The L-Shaped Room

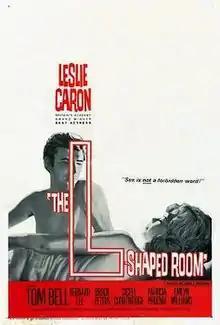
Theatrical release poster

The L-Shaped Room is a 1962 British drama romance film written and directed by Bryan Forbes, based on the 1960 novel by Lynne Reid Banks. It tells the story of Jane Fosset, a young French woman, unmarried and pregnant, who moves into a cheap London boarding house, befriending a young man, Toby, in the building. The work is considered part of the kitchen sink realism school of British drama. The film reflected a trend in British films of greater frankness about sex and displays a sympathetic treatment of outsiders "unmarried mothers, lesbian or black" as well as a "largely natural and non-judgmental handling of their problems". As director, Forbes represents "a more romantic, wistful type of realism" than that of Tony Richardson or Lindsay Anderson.